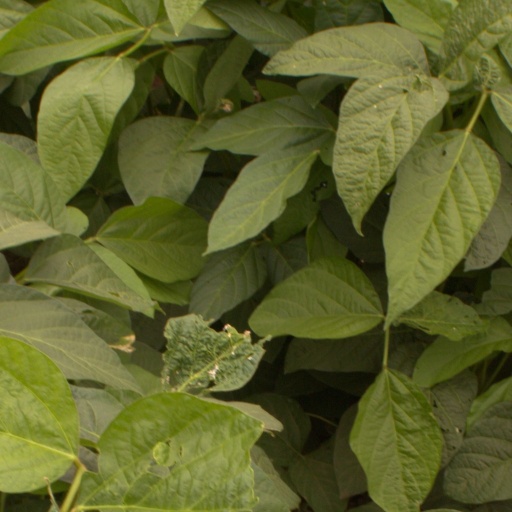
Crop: soybean